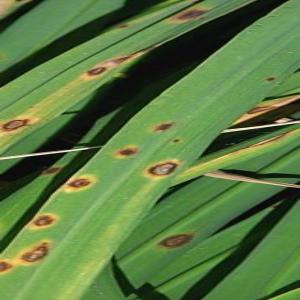
Disease: Brownspot